Good Humor

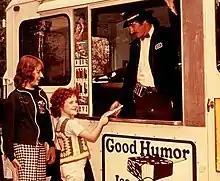
Good Humor vendor with an inside sales car, c. 1975

Good Humor replaced some of its older conventional trucks with large vans designed to compete with Mister Softee. Many of these "inside sales cars" are still operating. The size of the fleet gradually declined, and by the early 1970s the number of trucks was 1,200. Good Humor also worked with the National Highway Traffic Safety Administration to equip vending trucks with school bus "stop" swing arms to reduce pedestrian accidents.